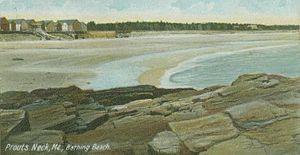
Scarborough est une ville du nord-est des États-Unis, dans l'État du Maine.